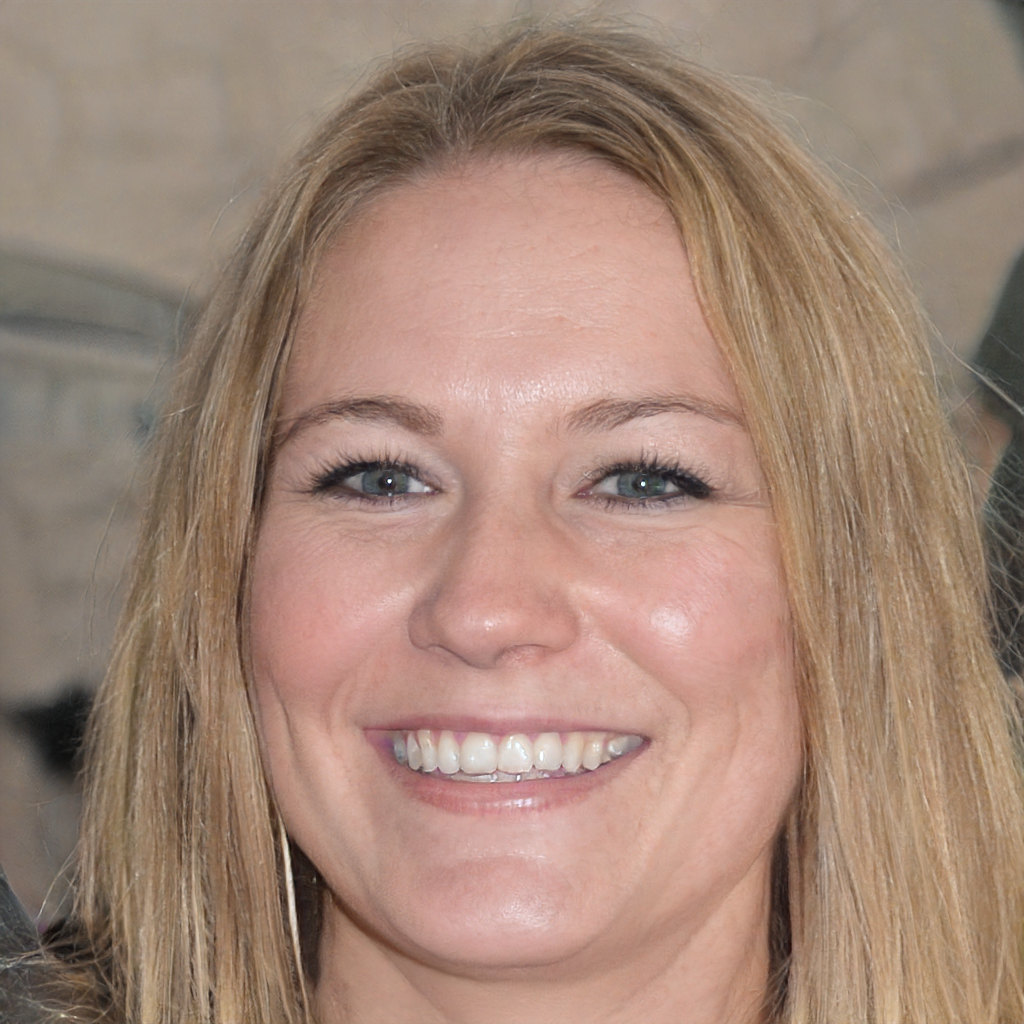
Gender: Female